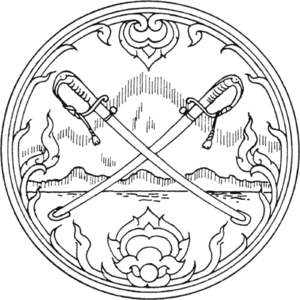
Krabi est une ile méridionales de la Thaïlande, au bord de la mer d'Andaman. Les provinces voisines sont Phang Nga, Surat Thani, Nakhon Si Thammarat et Trang. La province de Phuket à l'ouest est également voisine, mais sans frontière terrestre.